K. R. Gangadharan

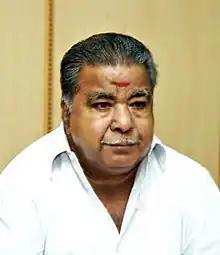

K. R. Gangadharan (1936–2012) popularly referred to as KRG, was an Indian film producer. He produced over 60 films in Tamil and Malayalam under the banner 'KRG Productions', 'KRG Art Productions', 'KRG Enterprises' and 'KRG Movies International'.